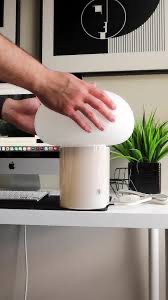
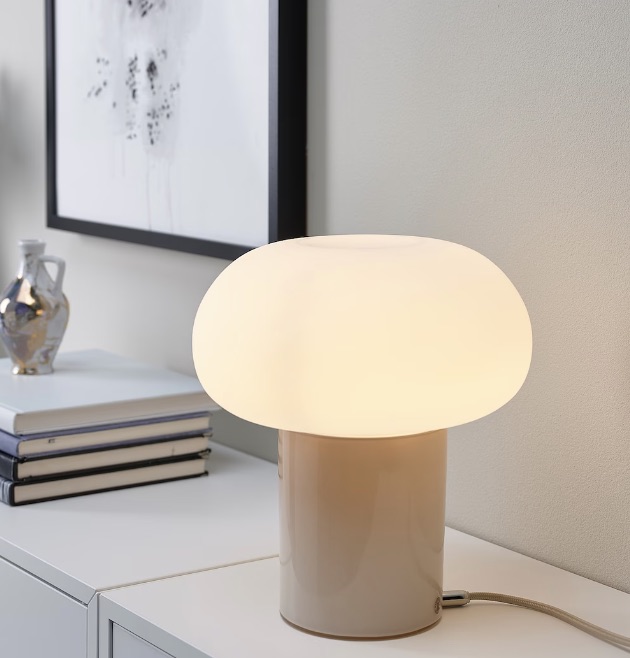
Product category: misc
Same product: yes